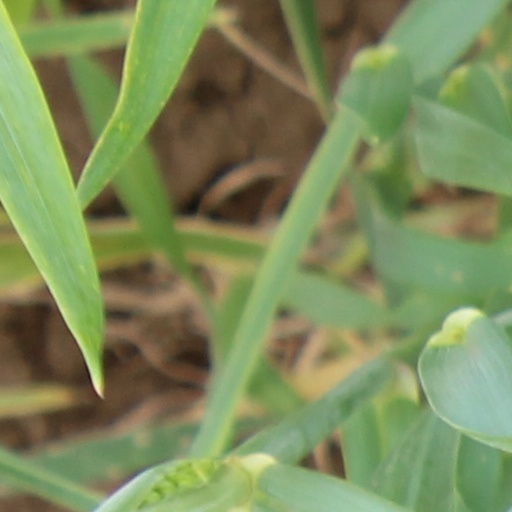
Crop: wheat